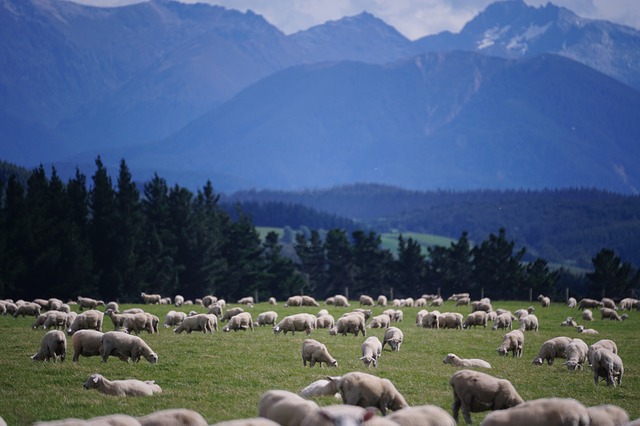
Label: sheep